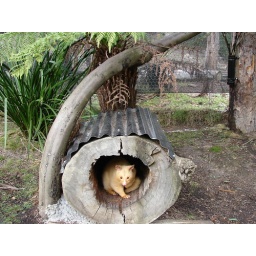
Golden possum in a tree trunk hole at Something Wild animal sanctuary